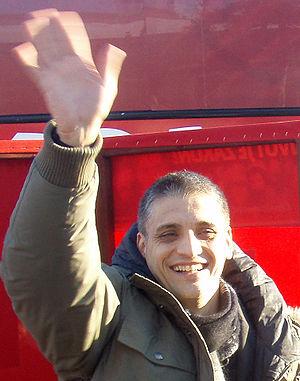
Čedomir Jovanović, né le 13 avril 1971 à Belgrade, connu aussi sous le diminutif de Čeda, est un homme politique serbe. Il est président du Parti libéral-démocrate et président du groupe parlementaire du LDP à l'Assemblée nationale de la République de Serbie.